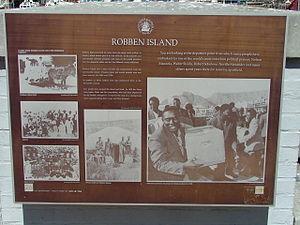
Le Cap est une ville d'Afrique du Sud, capitale de la colonie du Cap puis de la province du Cap. Elle est actuellement la capitale provinciale du Cap-Occidental.